Ceryneian Hind

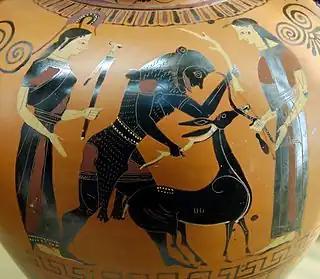
Heracles breaking off the golden antler of the Ceryneian Hind, while Athena (left) and Artemis look on (black-figure amphora, ca. 540–30 BC)

In Greek mythology, the Ceryneian hind ( "Kerynitis elaphos", Latin: "Elaphus Ceryniti"s), was the enormous hind of Ceryneia, larger than a bull, with golden antlers like a stag, hooves of bronze or brass, and a "dappled hide", that "excelled in swiftness of foot", and snorted fire. To bring her back alive to Eurystheus in Mycenae was the third labour of Heracles.